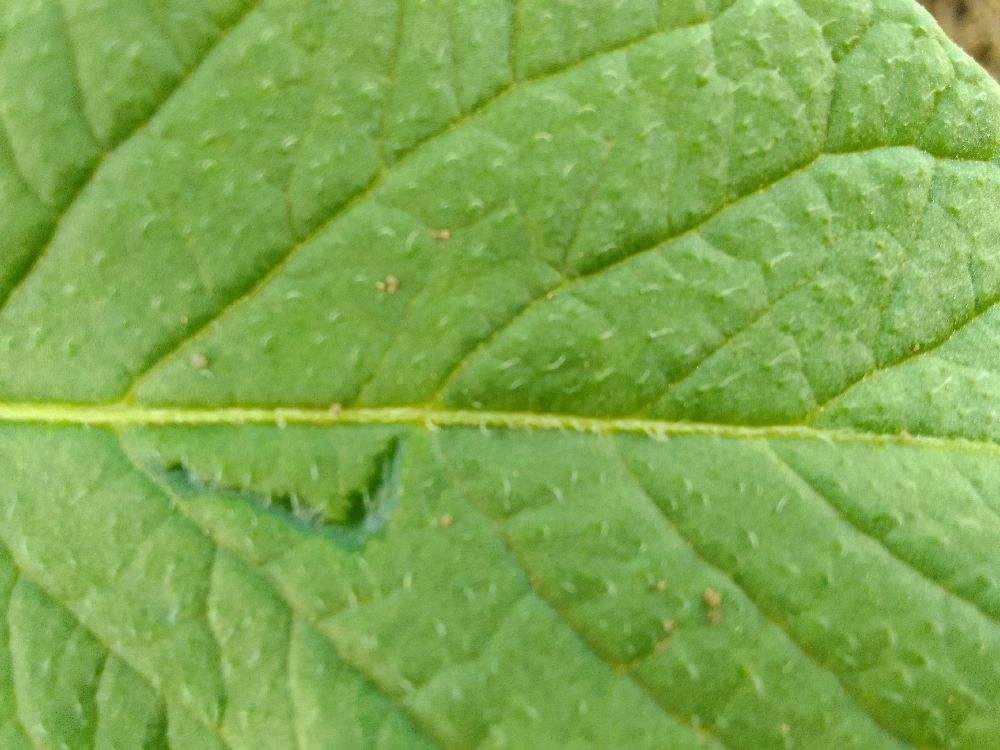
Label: Healthy